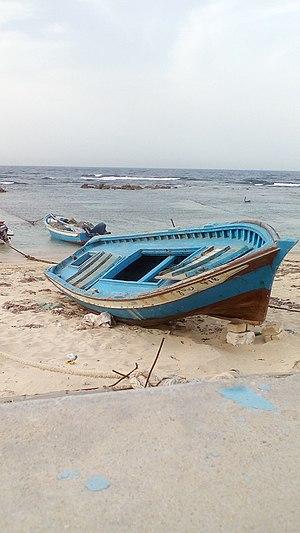
Sabratha est une ville de Libye.